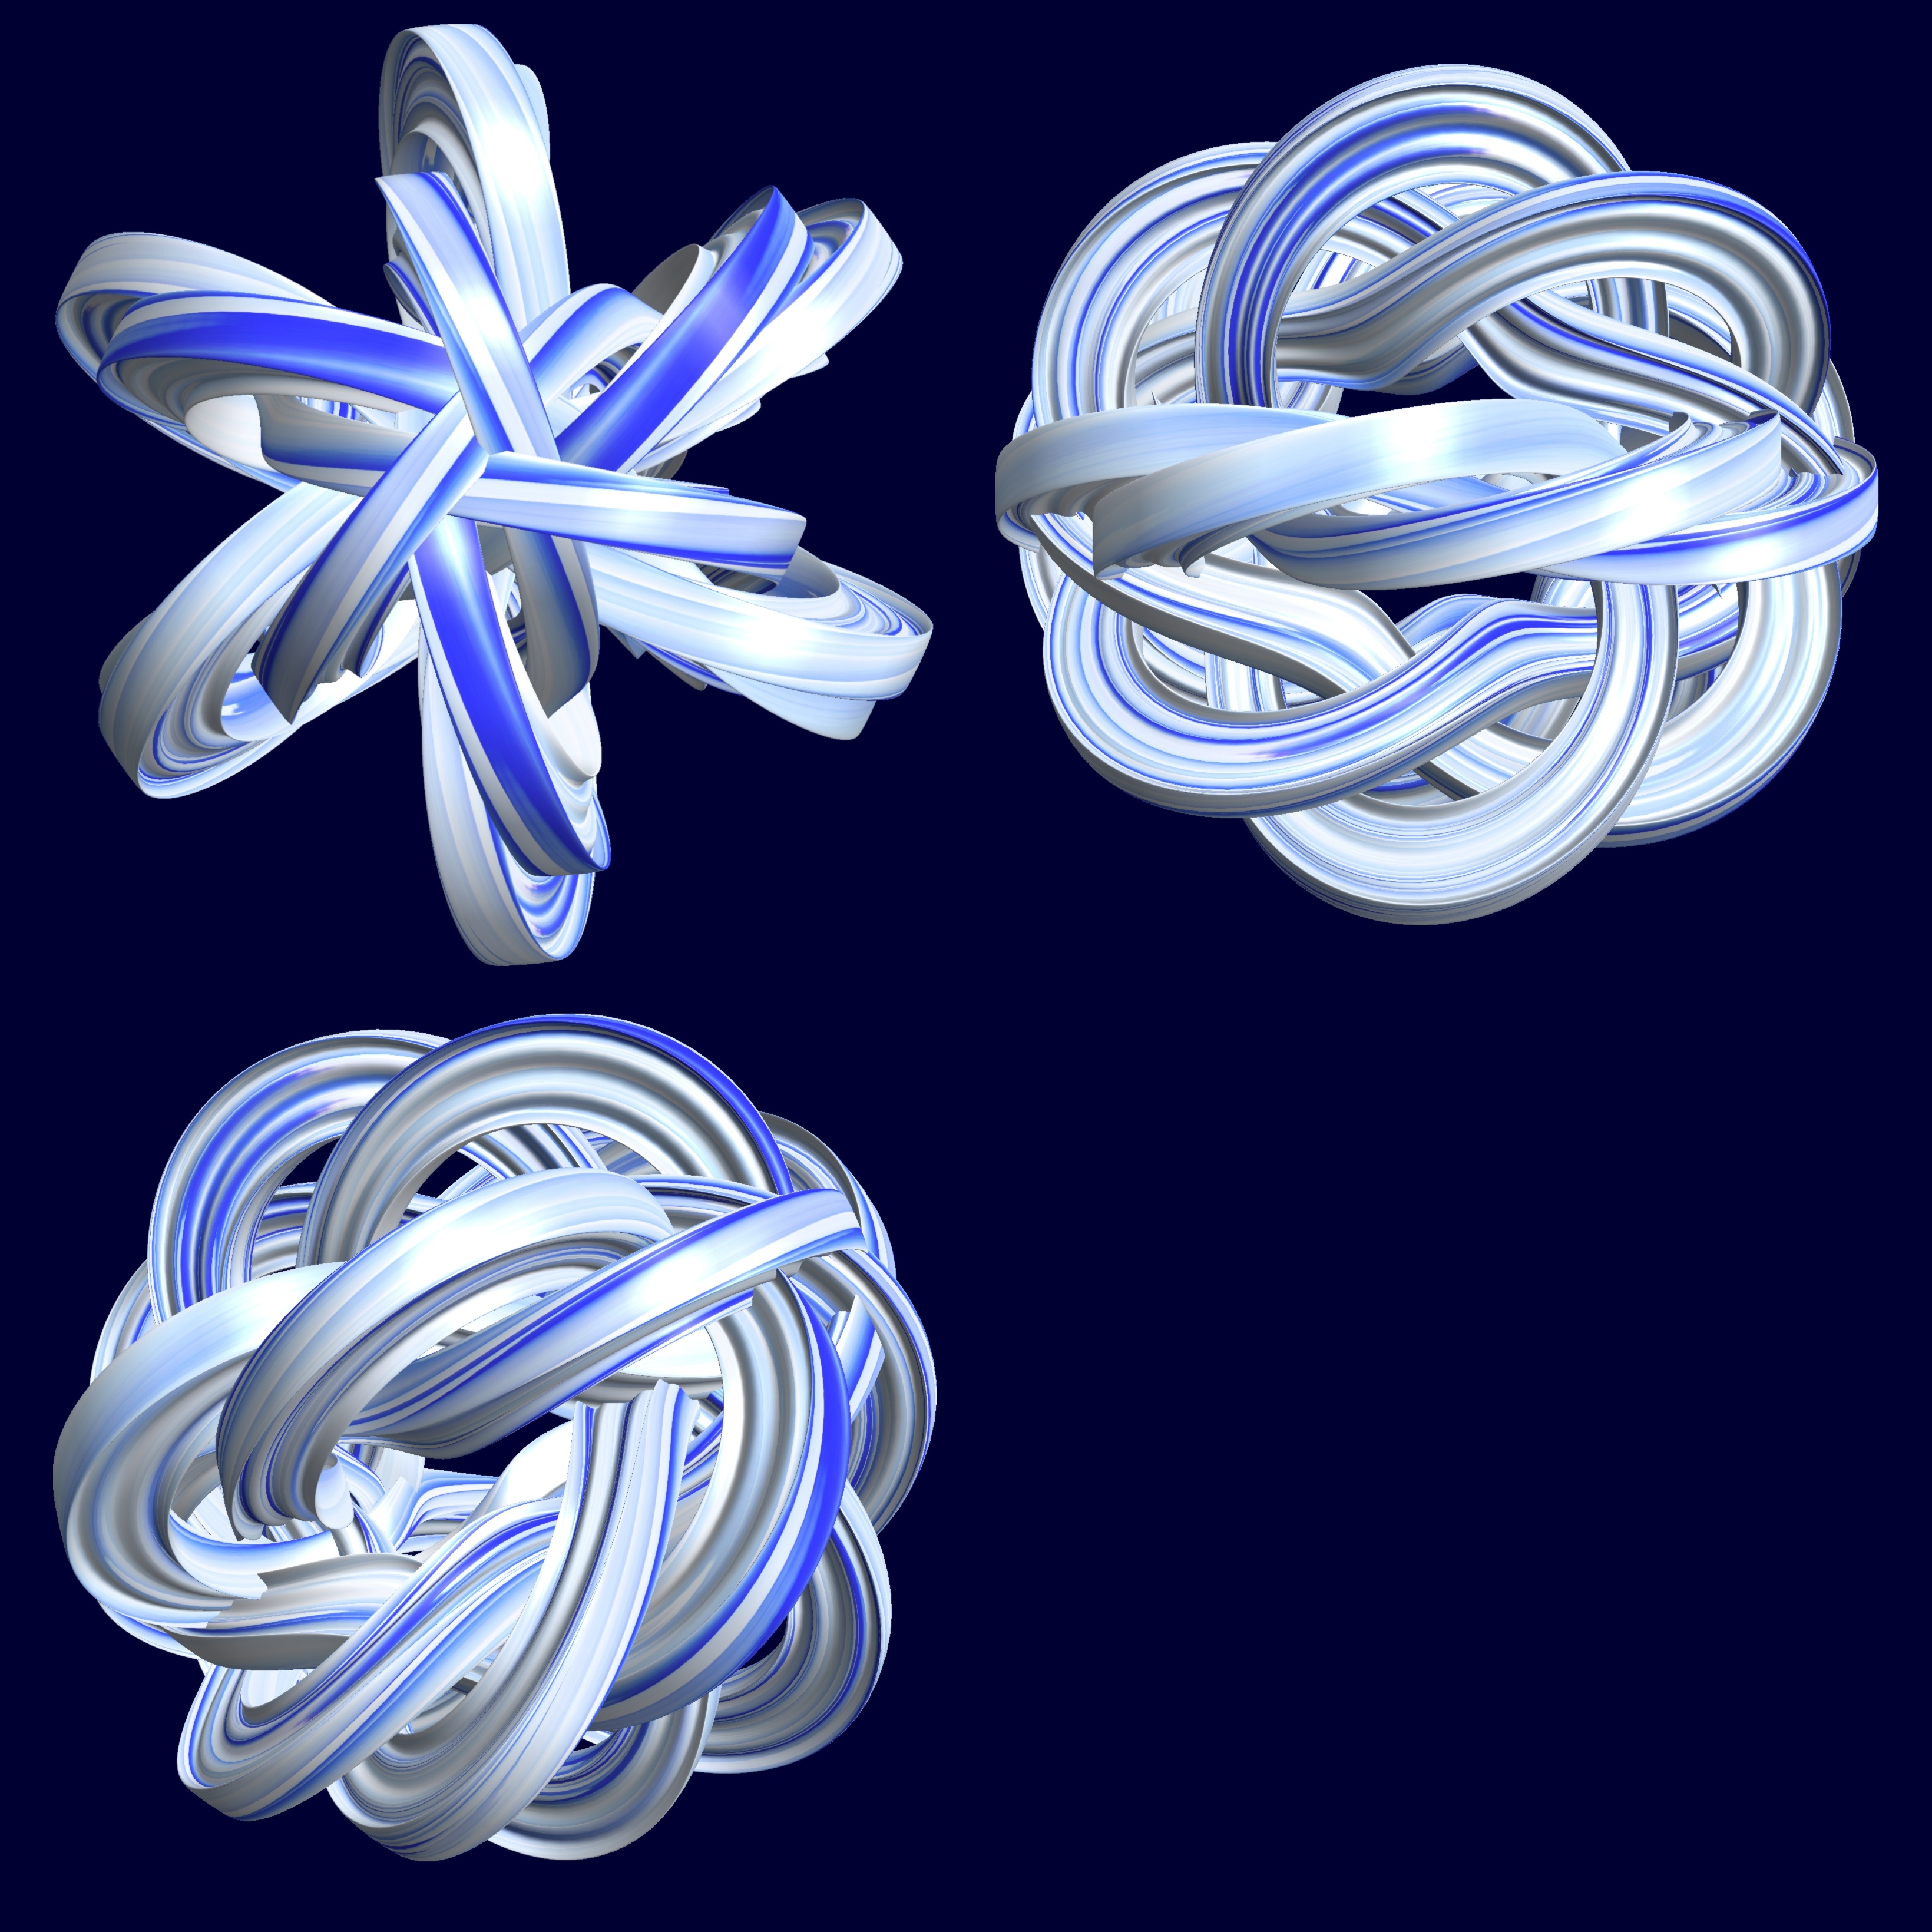
abstract, structure, texture, spiral, pattern, geometry, lighting, jewellery, sculpture, design, silver, symmetry, light fixture, 3d, graphic, shape, knot, torus, mathematica, cg, parametricplot3d, code, program, algorithm, mapping, geometricsculpture, fashion accessory, body jewelry